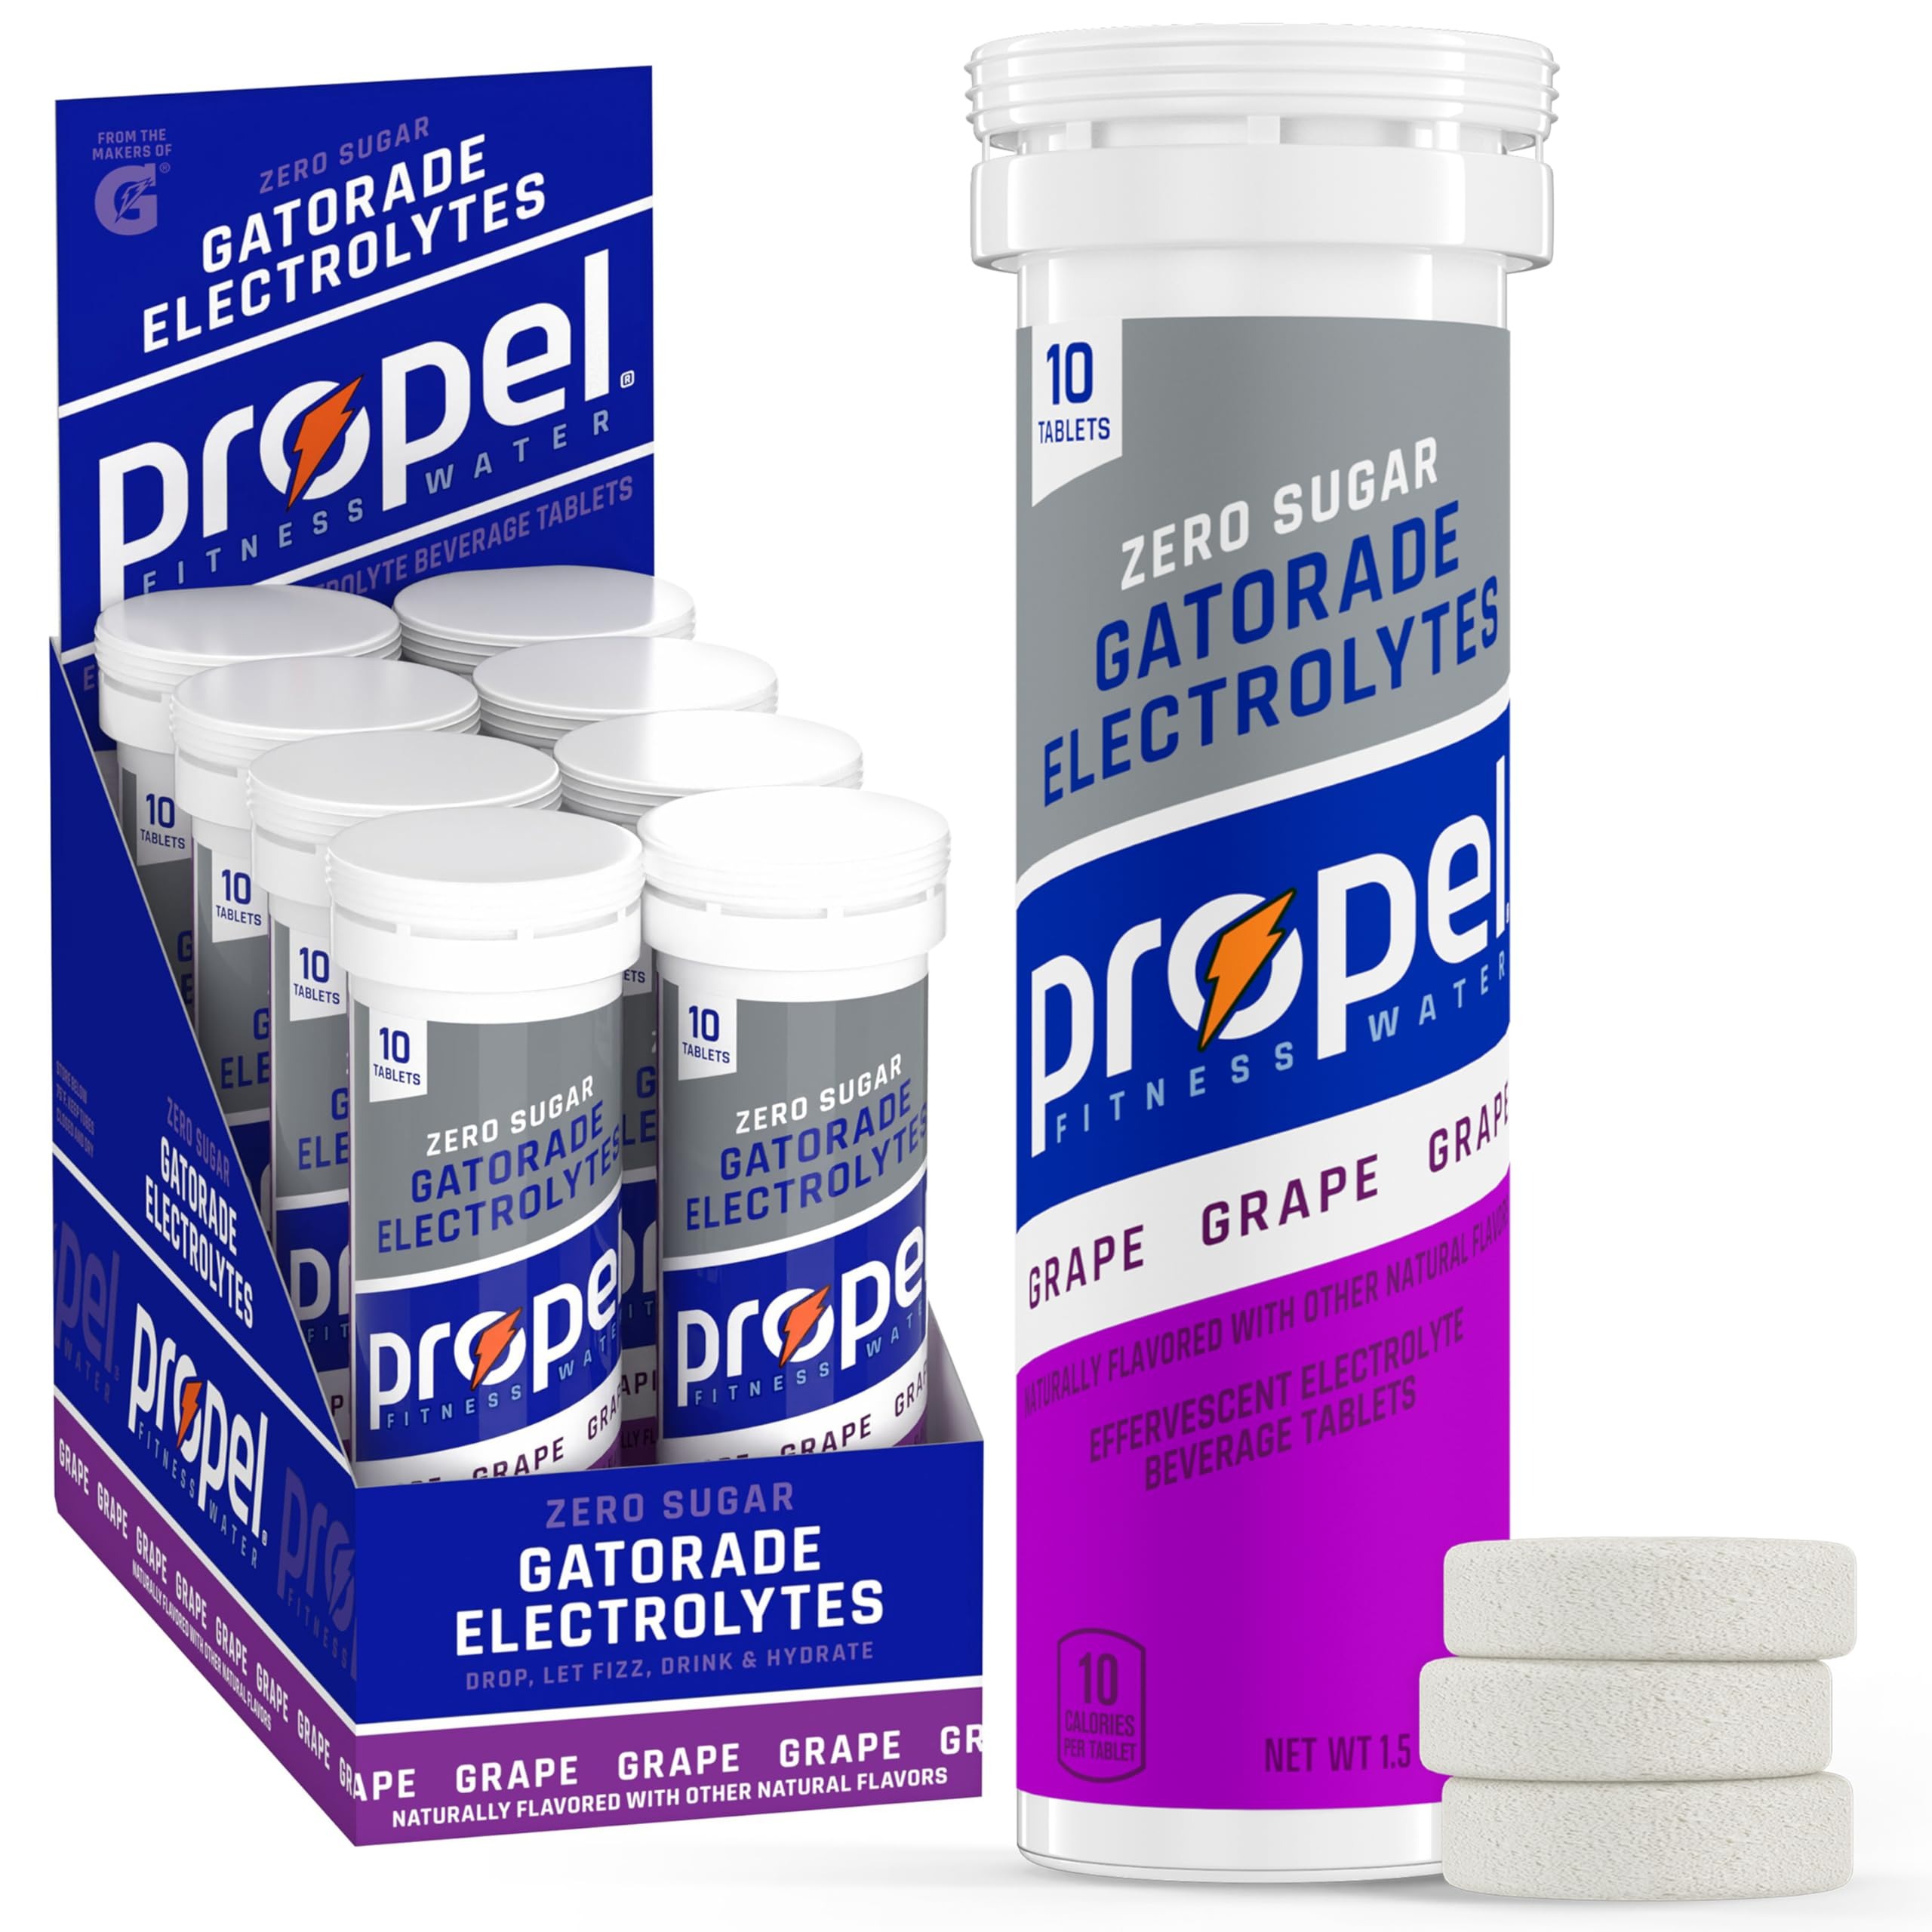
Item Name: Propel Fitness Water Tablets, Grape, 10 Count Tube, (Pack of 8)
Bullet Point 1: Includes 8 (1.5oz) tubes of Propel Tablets, Grape flavor, 10 tablets per tube
Bullet Point 2: Drop the Propel Tablet into a refillable water bottle with 15-20oz of water, and let fizz until tablet dissolves1`
Bullet Point 3: Contains Gatorade Electrolytes to help replace what you lose in sweat
Bullet Point 4: Excellent source of vitamins B3, B5, B6, B12 & E, good source of antioxidant vitamin C
Bullet Point 5: Zero sugar and zero calories
Bullet Point 6: Made with no artificial flavors or added colors
Bullet Point 7: Compact resealable tube to help keep you hydrated on-the-go
Value: 80.0
Unit: Count

Price: 7.5